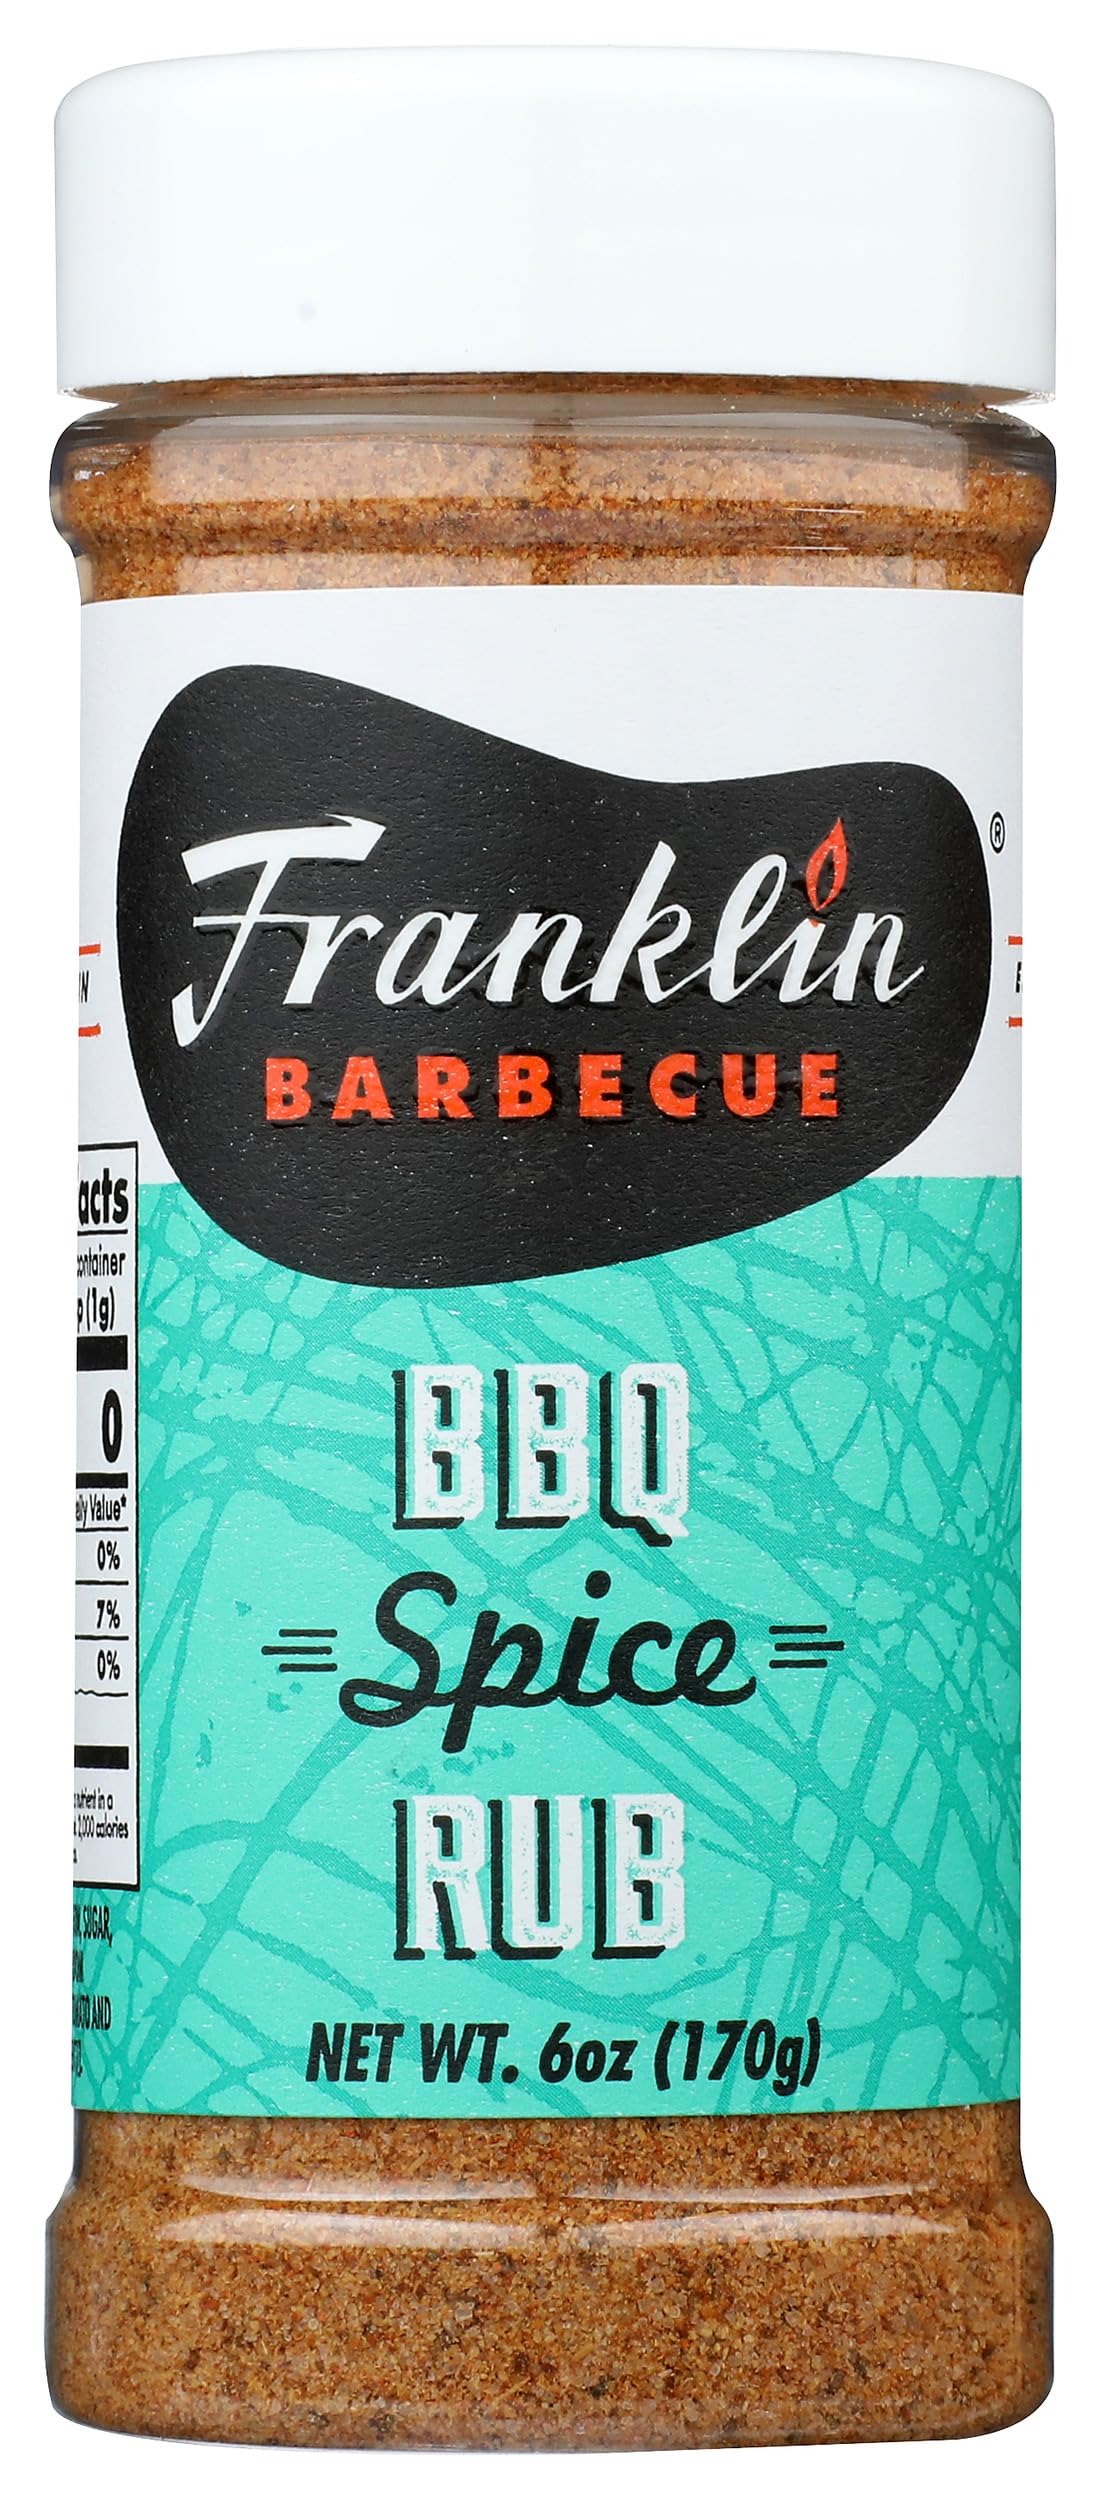
Item Name: Franklin Barbecue BBQ Spice Rub, 6 OZ
Bullet Point 1: No hydrogenated fats or high fructose corn syrup allowed in any food
Bullet Point 2: No bleached or bromated flour
Value: 6.0
Unit: Ounce

Price: 5.98